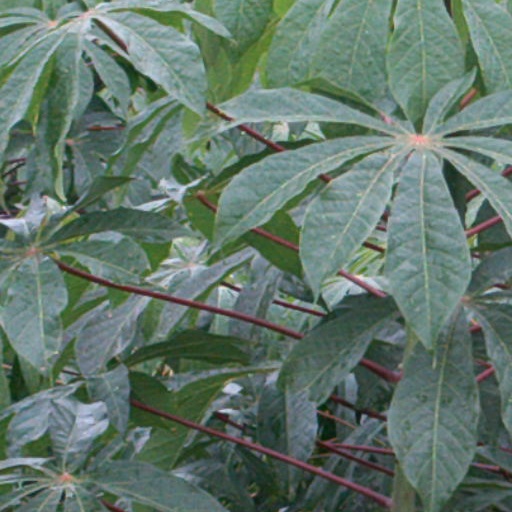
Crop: cassava